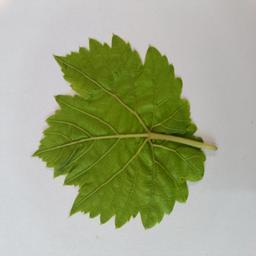
Label: Healthy Leaves